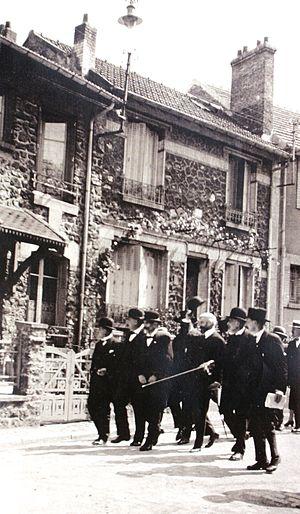
Jules Sully Lombard, né le 25 janvier 1866 à Lunel et mort à Paris le 7 janvier 1951, est un pasteur calviniste français.
La Campagne à Paris est un lotissement du 20ᵉ arrondissement de Paris, en France.